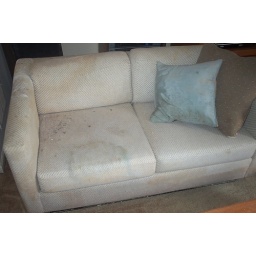
Townhouse in Virginia beach after the floor (broken pipe) in December of 2005.